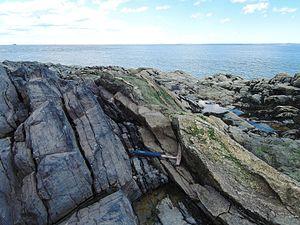
Dans l'Astroblème de Charlevoix, la mylolisthénite (impactite) s'est créée dans les plans de failles de glissements lors du réajustement du cratère, suite à l'impact météoritique. Sur cette image, à gauche, il y a du calcaire et à droite, du granite. On peut apercevoir entre les deux un dyke de mylolisthénite (impactite). Une étude statistique de leur orientation indique que ces brèches de faille ont emprunté largement les zones de faiblesse préexistantes.
L'astroblème de Charlevoix désigne les restes d'un ancien cratère d'impact météoritique qui est situé dans la région de Charlevoix, au Québec. Avec un diamètre de 54 km, c'est, en date d'avril 2019, le onzième plus grand site d'impact identifié sur Terre, et le troisième plus grand au Canada, derrière ceux de Sudbury et de Manicouagan.